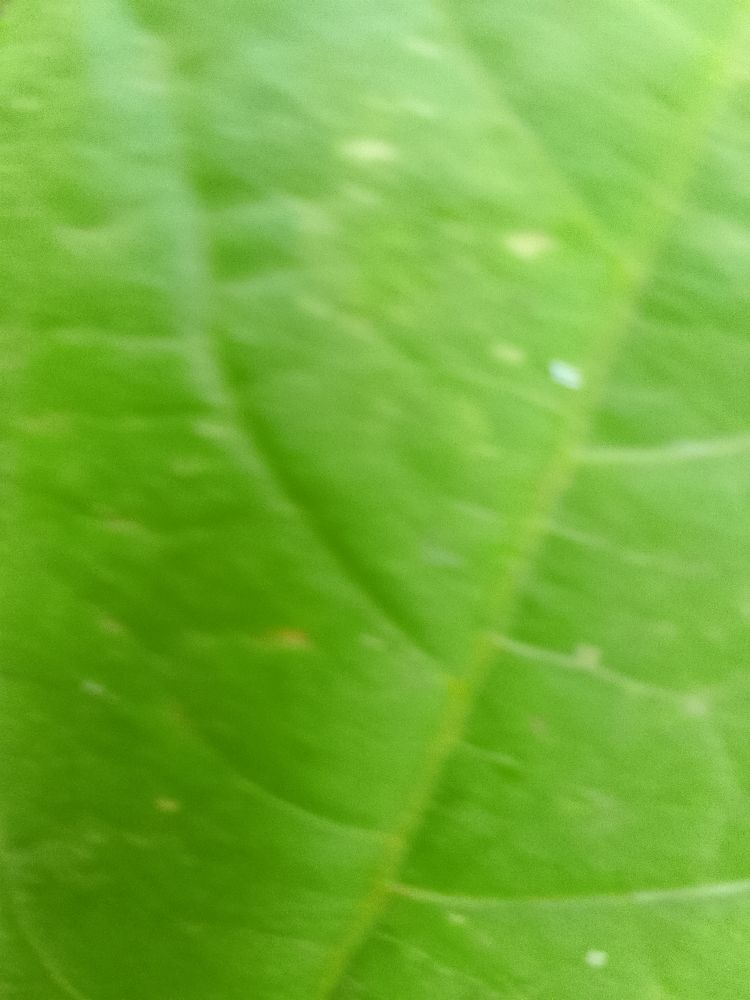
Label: healthy